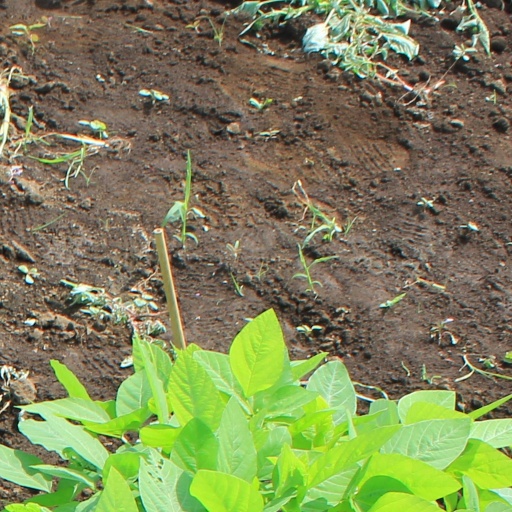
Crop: soybean